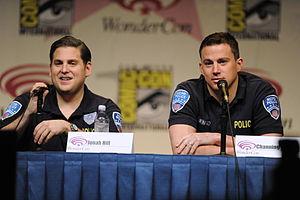
21 Jump Street est une comédie policière américaine réalisée par Phil Lord et Chris Miller et sortie en 2012. Il s'agit de l'adaptation cinématographique de la série télévisée éponyme américaine, diffusée à partir de 1987.